38th Infantry Division (United States)

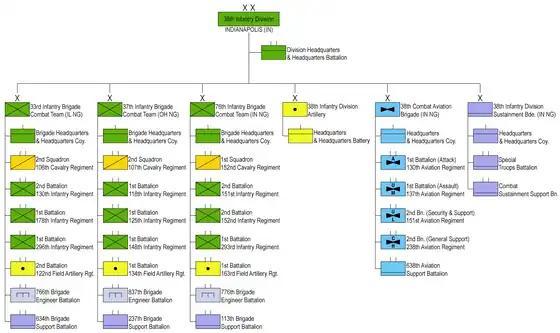
Structure 38th Infantry Division

Two teams from the 38th Infantry Division also mobilized in 2016–2017 in support of operations at Joint Task Force-Guantanamo Bay, Cuba as part of contingency operations of Operation Enduring Freedom.